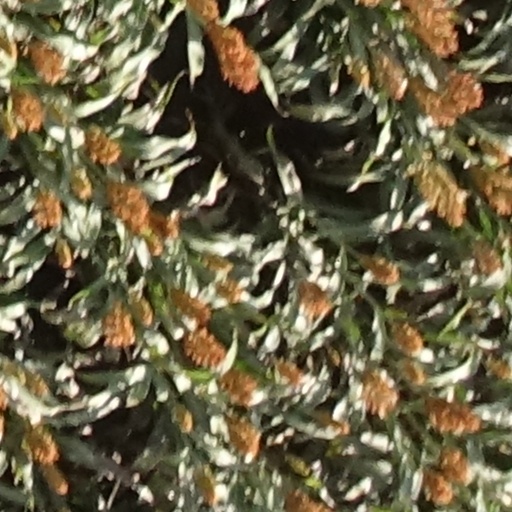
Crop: sorghum